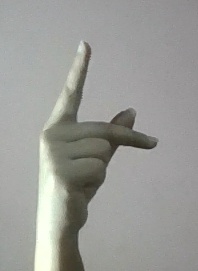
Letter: dha